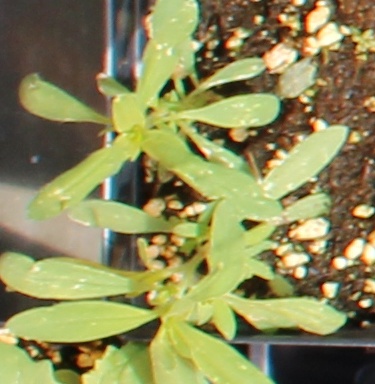
Label: Kochia